Kevin Schwantz

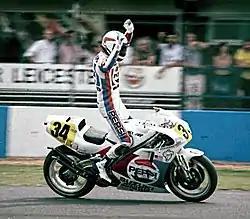
Schwantz cheering after winning the 1989 British Grand Prix at Donington Park.

The late 1980s and early 1990s are remembered as one of the most competitive eras of Grand Prix racing with a field rich in talent that included Rainey, Wayne Gardner, Mick Doohan, Eddie Lawson and Randy Mamola. He was often at a disadvantage in that his Suzukis never seemed to be as fast as those of his Yamaha and Honda mounted rivals. His determination to win at all cost meant that he seemed to crash as often as he won. This trait made him a popular favorite among race fans the world over. His last lap pass of Rainey to win the 1991 German Grand Prix at the Hockenheimring, with his rear tire fish-tailing on the verge of control, typified Schwantz' "do or die" riding style.